Virgil Brennan

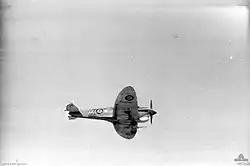
A Supermarine Spitfire operating off Malta.

Brennan scored further aerial victories on 10 May. The following day, German "Luftwaffe" General Albert Kesselring ordered a contingent of 20 Stukas and 10 Junkers Ju 88s with a small escort of fighter aircraft to bomb Grand Harbour, Malta. A formation of 50 Royal Air Force aircraft—37 Spitfires and 13 Hawker Hurricanes—were dispatched to intercept the group; Brennan was piloting one of the Spitfires. Attacking one of the Stukas, Brennan later recorded that the aircraft "disintegrated, with huge chunks flying off in every direction". During the battle, a total of 14 German aircraft were shot down, for the loss of 2 Spitfires. In an engagement the next day, Brennan was wounded in his left arm. He was commissioned as a pilot officer later that month.